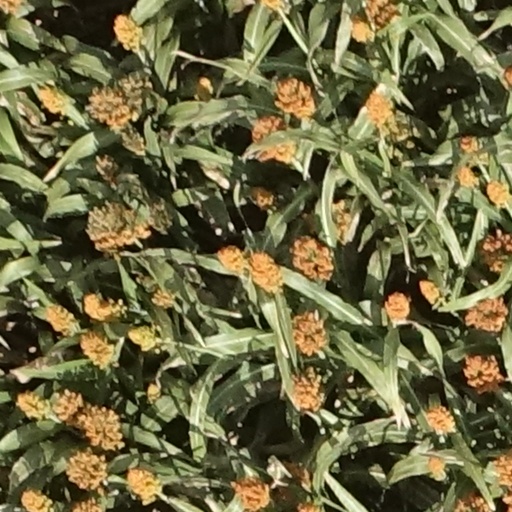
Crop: sorghum